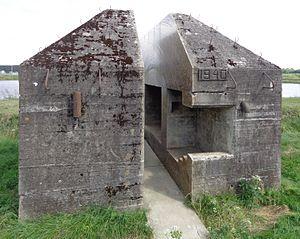
Bunker 599 est une installation artistique de la ville de Culembourg, aux Pays-Bas. Il s'agit d'un ancien bunker scié en son milieu afin de permettre le passage.